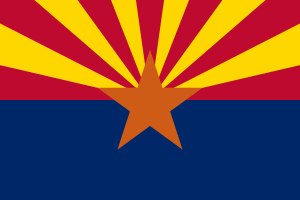
Arizonas flag
Arizonas flag
Arizonas flag er vandret delt i to: øvre del består af tretten stråler i rødt og gult, conquistadorernes farver gennem de spanske flagfarver. Farverne symboliserer, at Arizona oprindeligt tilhørte Spaniens besiddelser i den nye verden. De tretten stråler symboliserer de oprindelige tretten amerikanske kolonier, samtidig med at det symboliserer Arizonas fabelagtige solnedgang i ørkenen. Den nedre halvdel af flaget har samme blåfarve som USA's flag. I midten af flaget er der placeret en kobber-farvet stjerne, der symboliserer Arizonas rige kobberforekomster og mineindustrien.